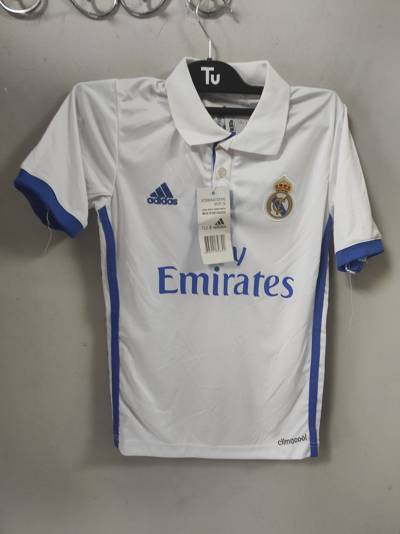
Waste category: clothes